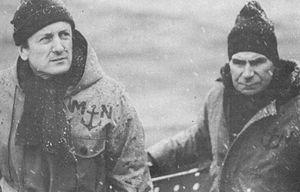
Les acteurs français Claude Rich et Jacques Dufilho dans le film ""Le crabe-tambour"" de Pierre Schoendoerffer (1977)."
Le Crabe-tambour est un film français, réalisé par Pierre Schoendoerffer, sorti en 1977, adapté de son roman homonyme publié en 1976 chez Grasset. Il est inspiré par des épisodes de la vie du lieutenant de vaisseau Pierre Guillaume.
Jacques Dufilho est un comédien français, né le 19 février 1914 à Bègles et mort le 28 août 2005 à Lectoure.